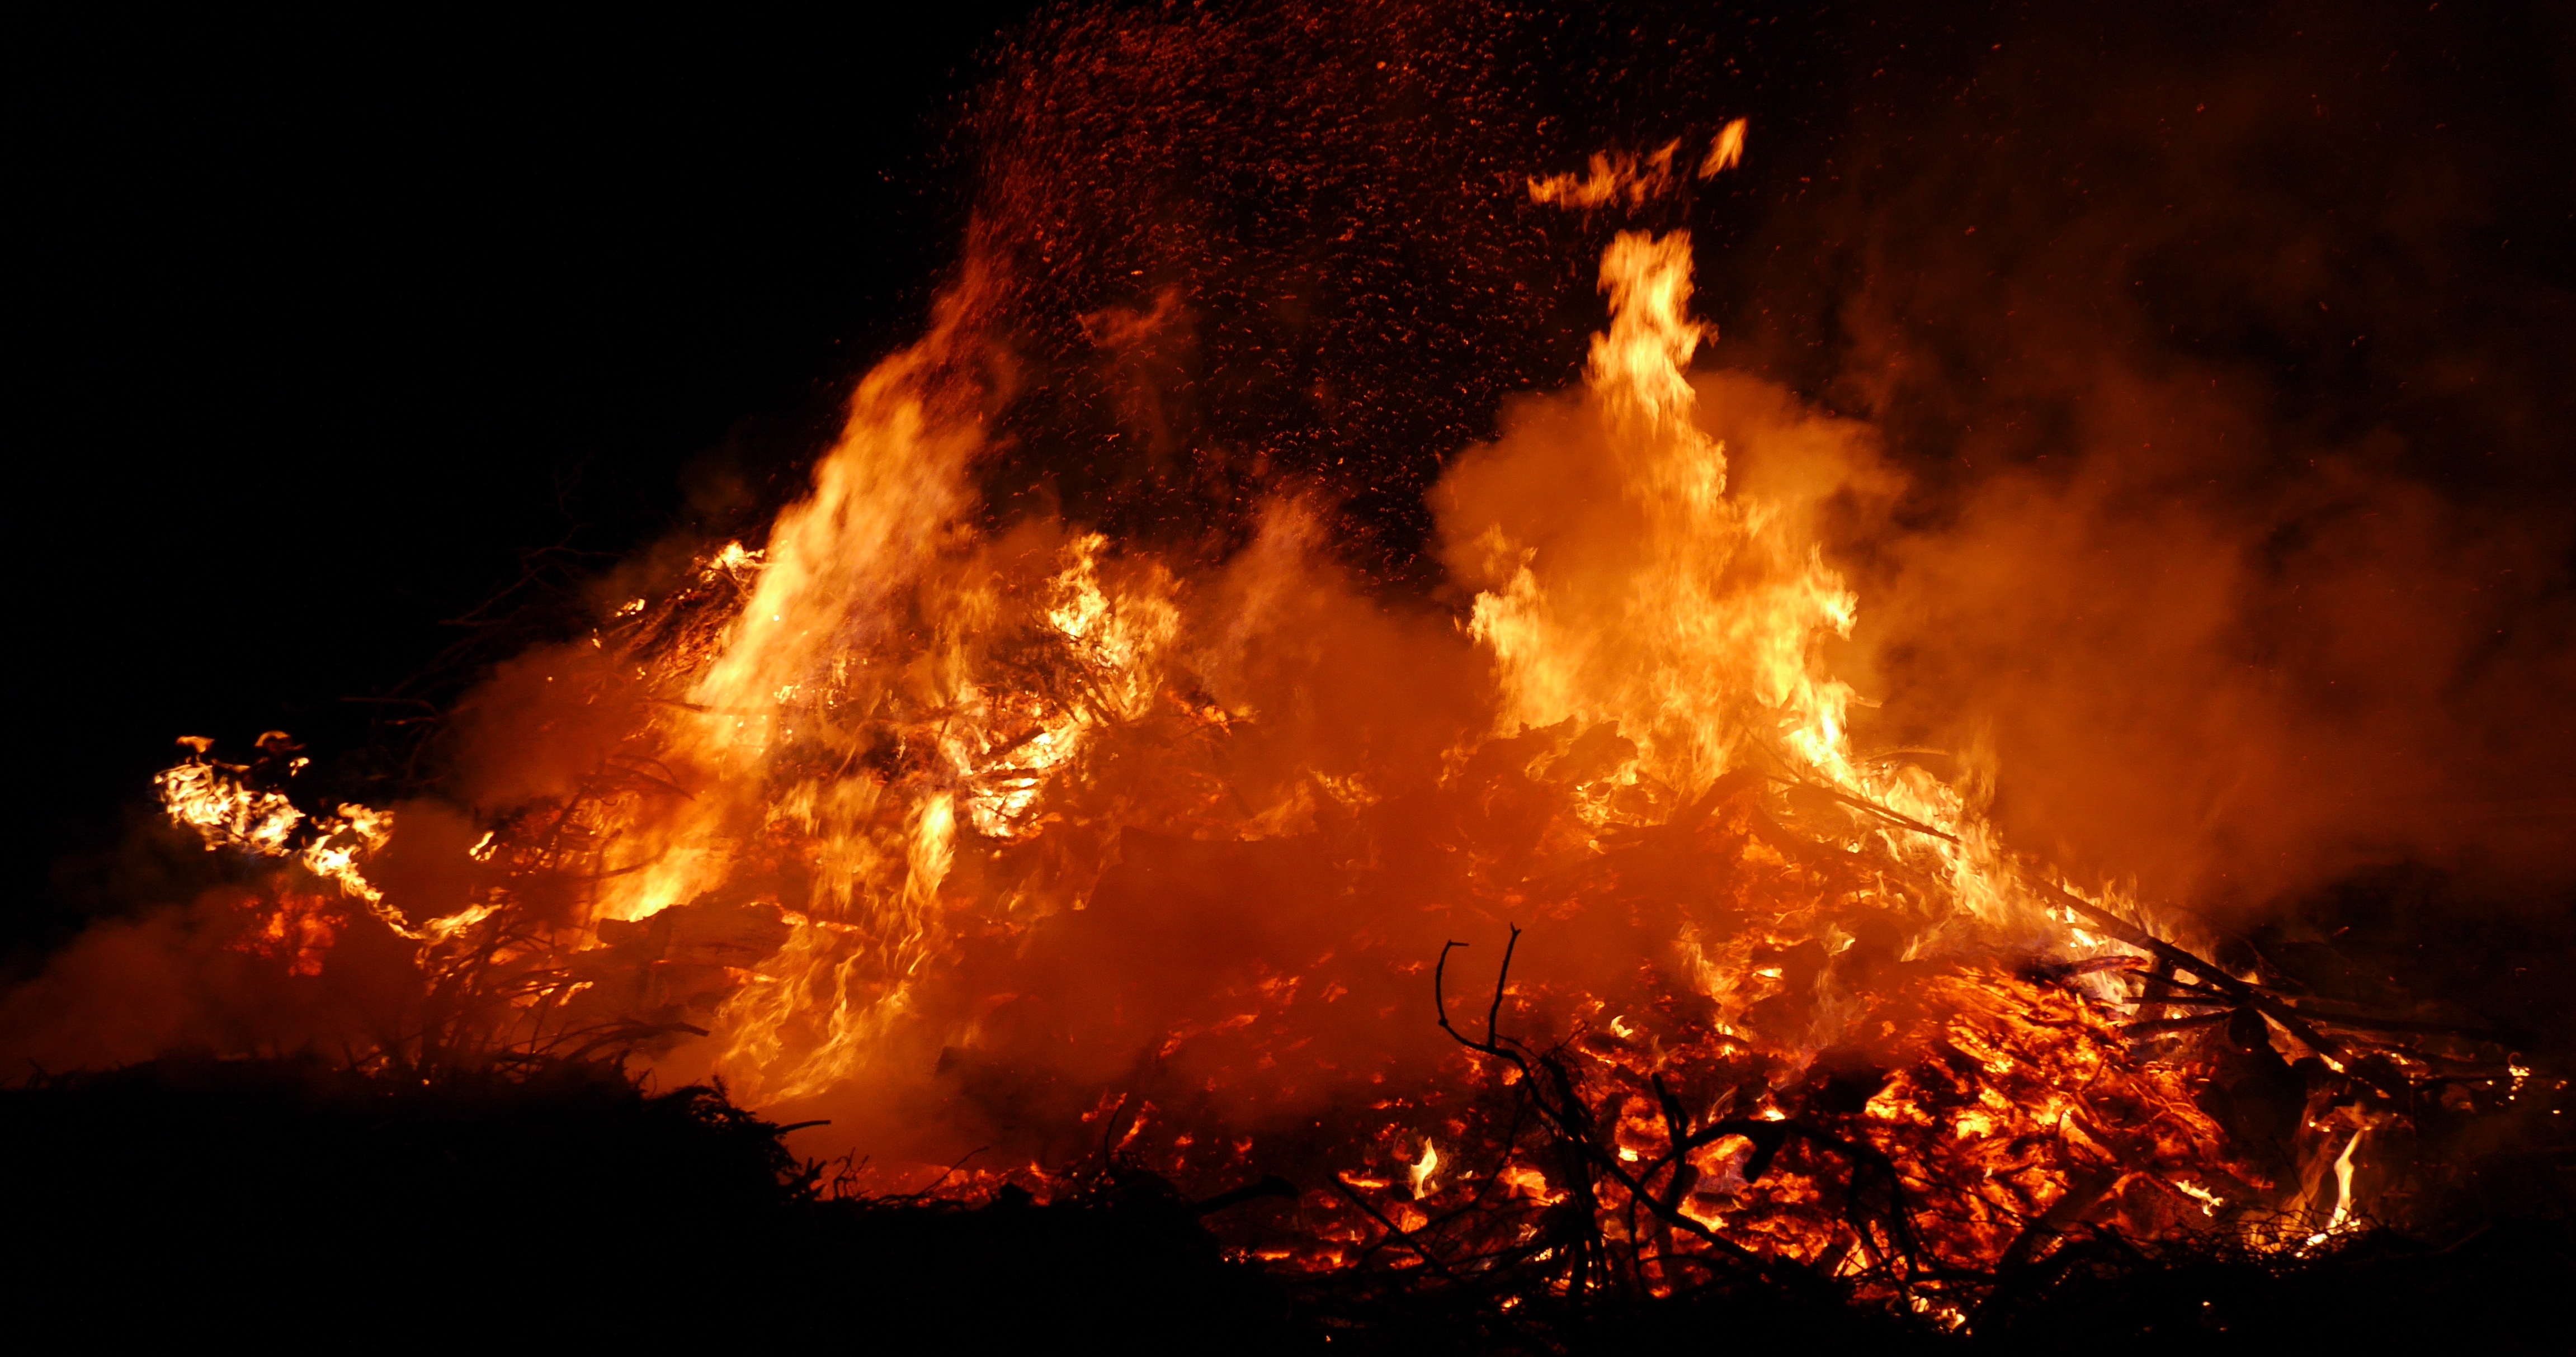
flame, fire, bonfire, easter, event, wildfire, easter fire, geological phenomenon